Nouvelle-Aquitaine

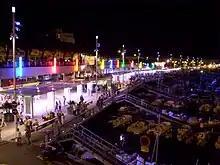
Royan harbour by night.

The largest station in the region is Bordeaux-Saint-Jean, which accommodates 10 million passengers per year; then comes Limoges-Bénédictins station and its 2.5 million passengers. Poitiers has two stations: Poitiers station and Futuroscope station which serves the technology park Futuroscope. Angoulême station sees around 1.45 million passengers per year; Agen station links the Occitania region; Pau station, Dax station.